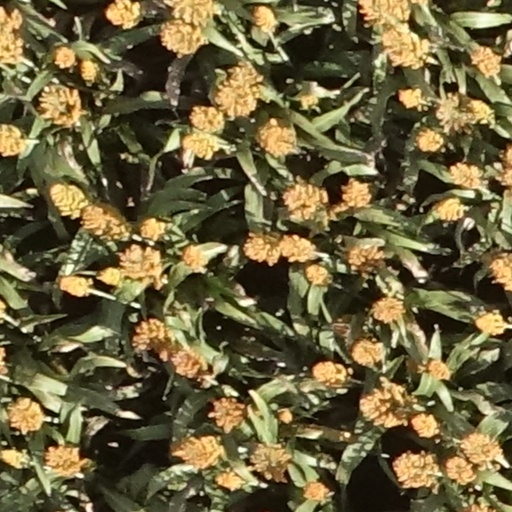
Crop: sorghum